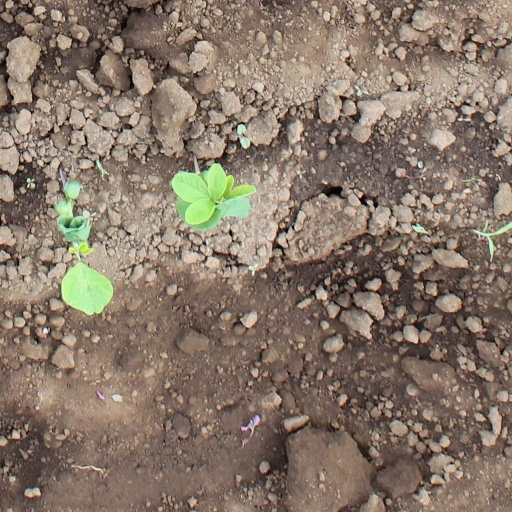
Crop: soybean